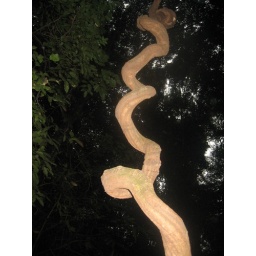
Tried to get me as i walked under the trees but I strangled it with my bare hands